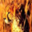
Label: leopard